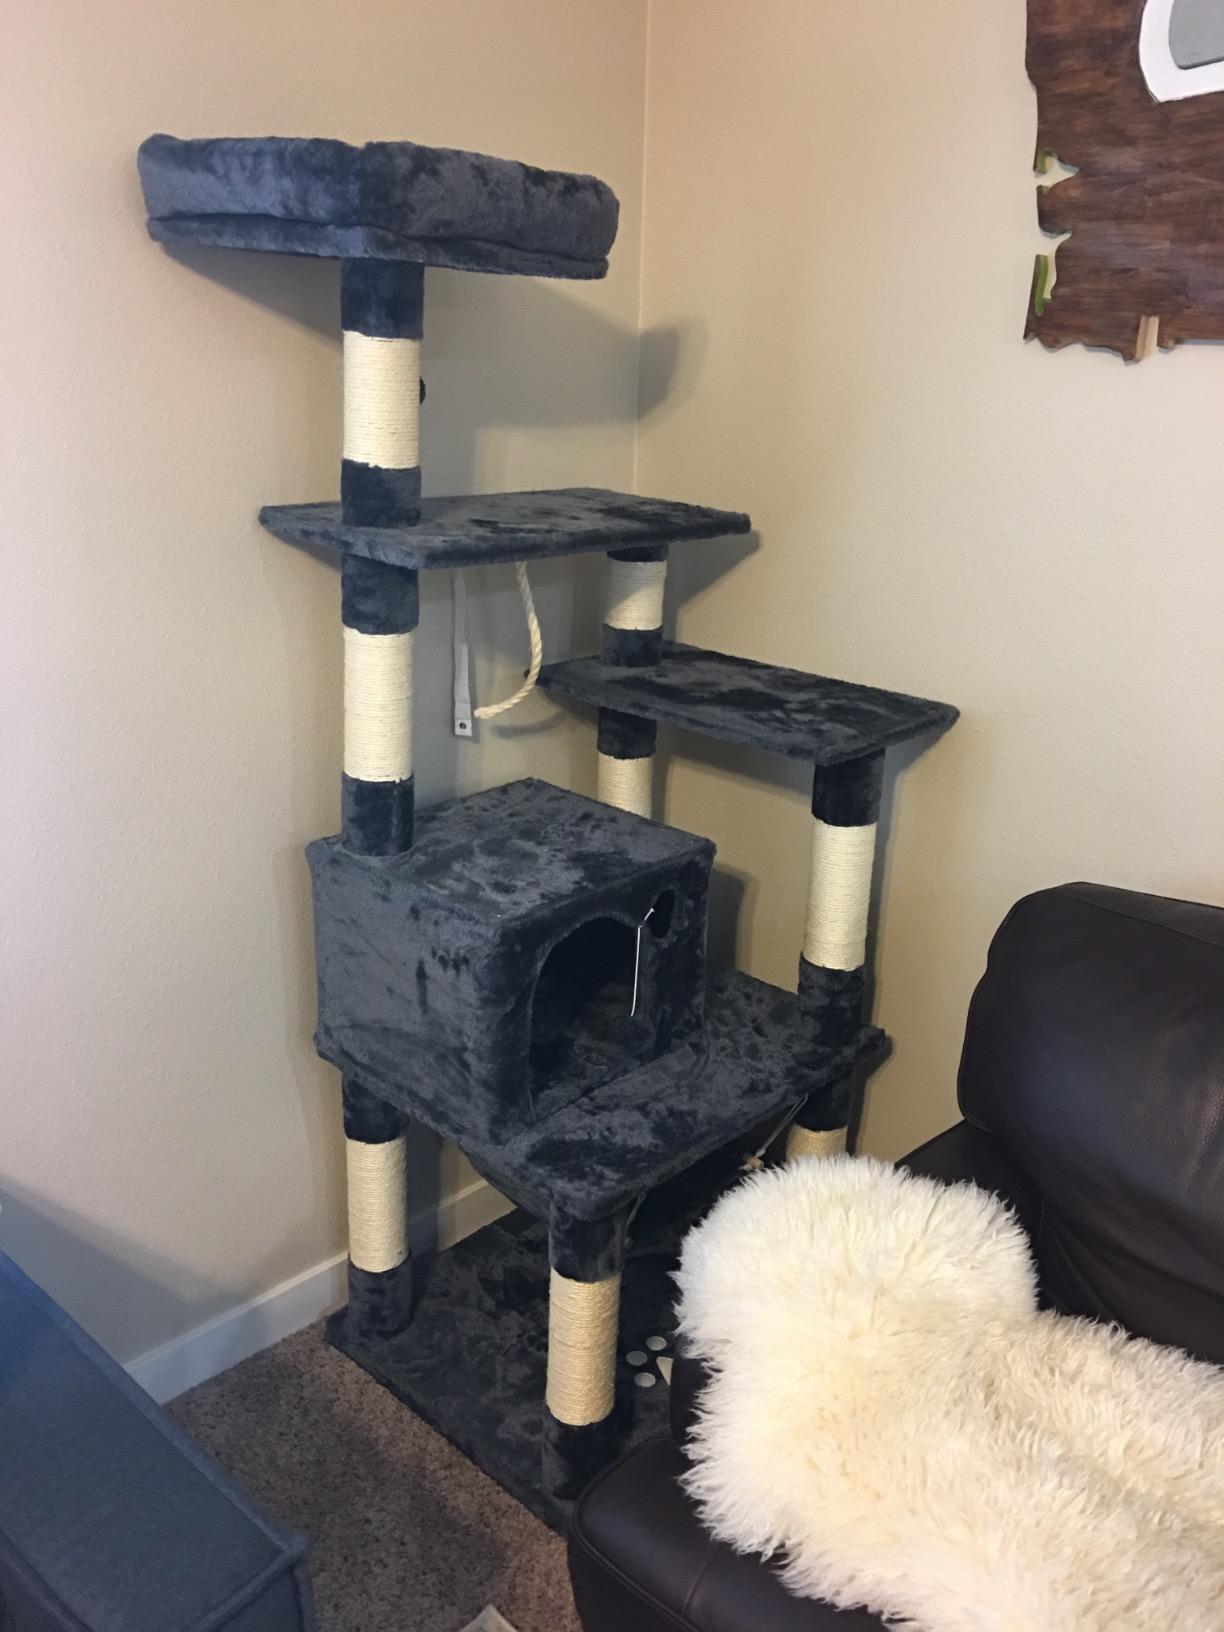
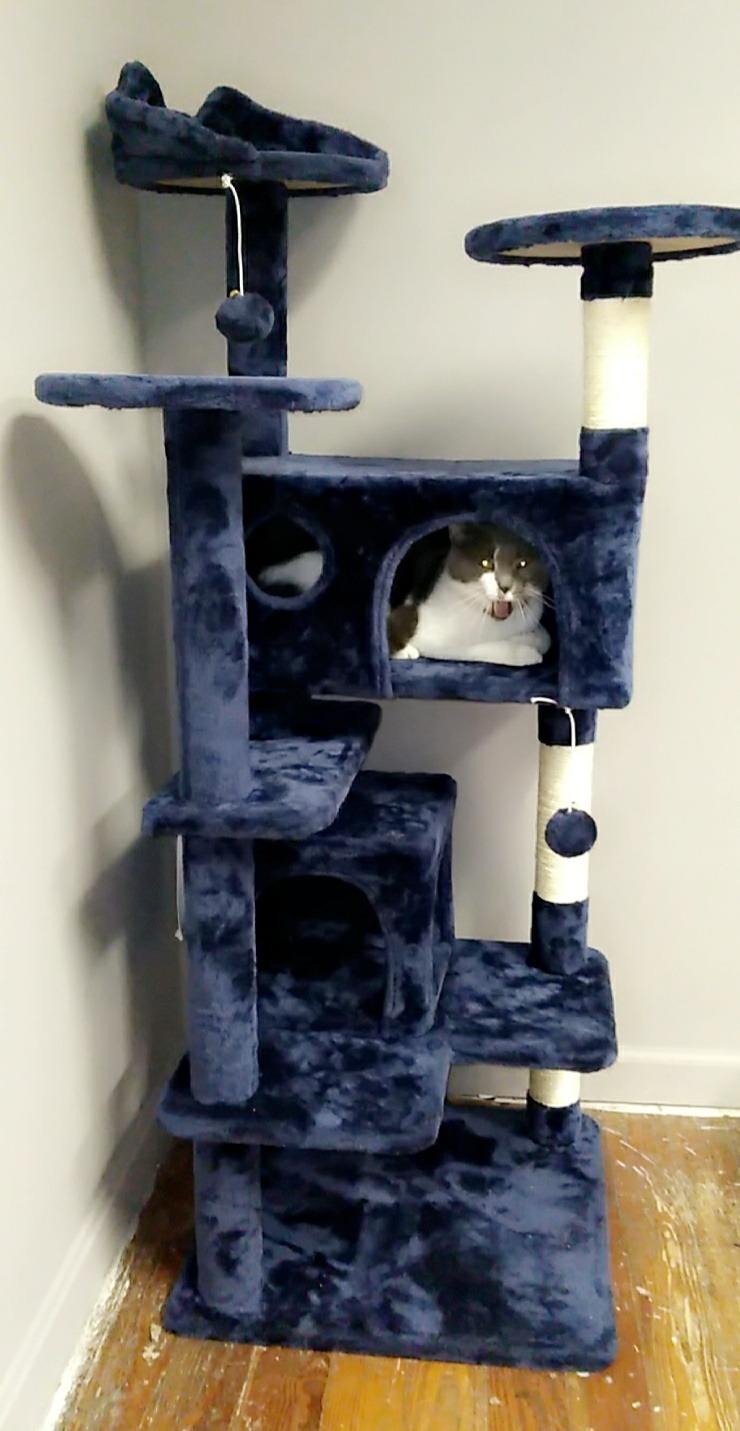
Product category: items_cat tree
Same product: no